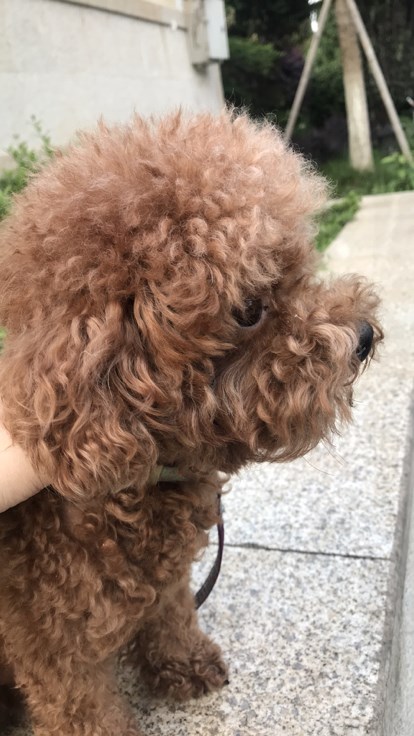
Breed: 7449-n000128-teddy